Lucas Faydherbe

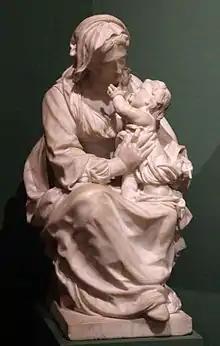
"Madonna with the infant Jesus", Rockoxhuis, Antwerp

During Faydherbe's final stylistic phase, which started around 1655, his talents reached their peak. This expressed itself, among other things, in his creation of two new types of statues and in the soulful depiction of the male figure. In the St. Rumbold's Cathedral in Mechelen each type is demonstrated in the tomb monument of Archbishop Cruesen. On the right is Christ, a beautiful statue that still literally refers to Rubens while on the left there is the statue of Chronos, or Time (referring to Death), which is a very personal creation of Faydherbe. Chronos is depicted as an old man with his clothes tightly draped around his body which emphasizes the verticality of the statue. The head is slightly turned and creates a particularly expressive tension without the artist having to rely on grand gestures or facial expressions. This statue of Chronos shows a characteristic aspect of Faydherbe's style which relied more on verticality in contrast to the broad and voluminous forms related to Rubens' style. This type of the old man was used by Faydherbe repeatedly.